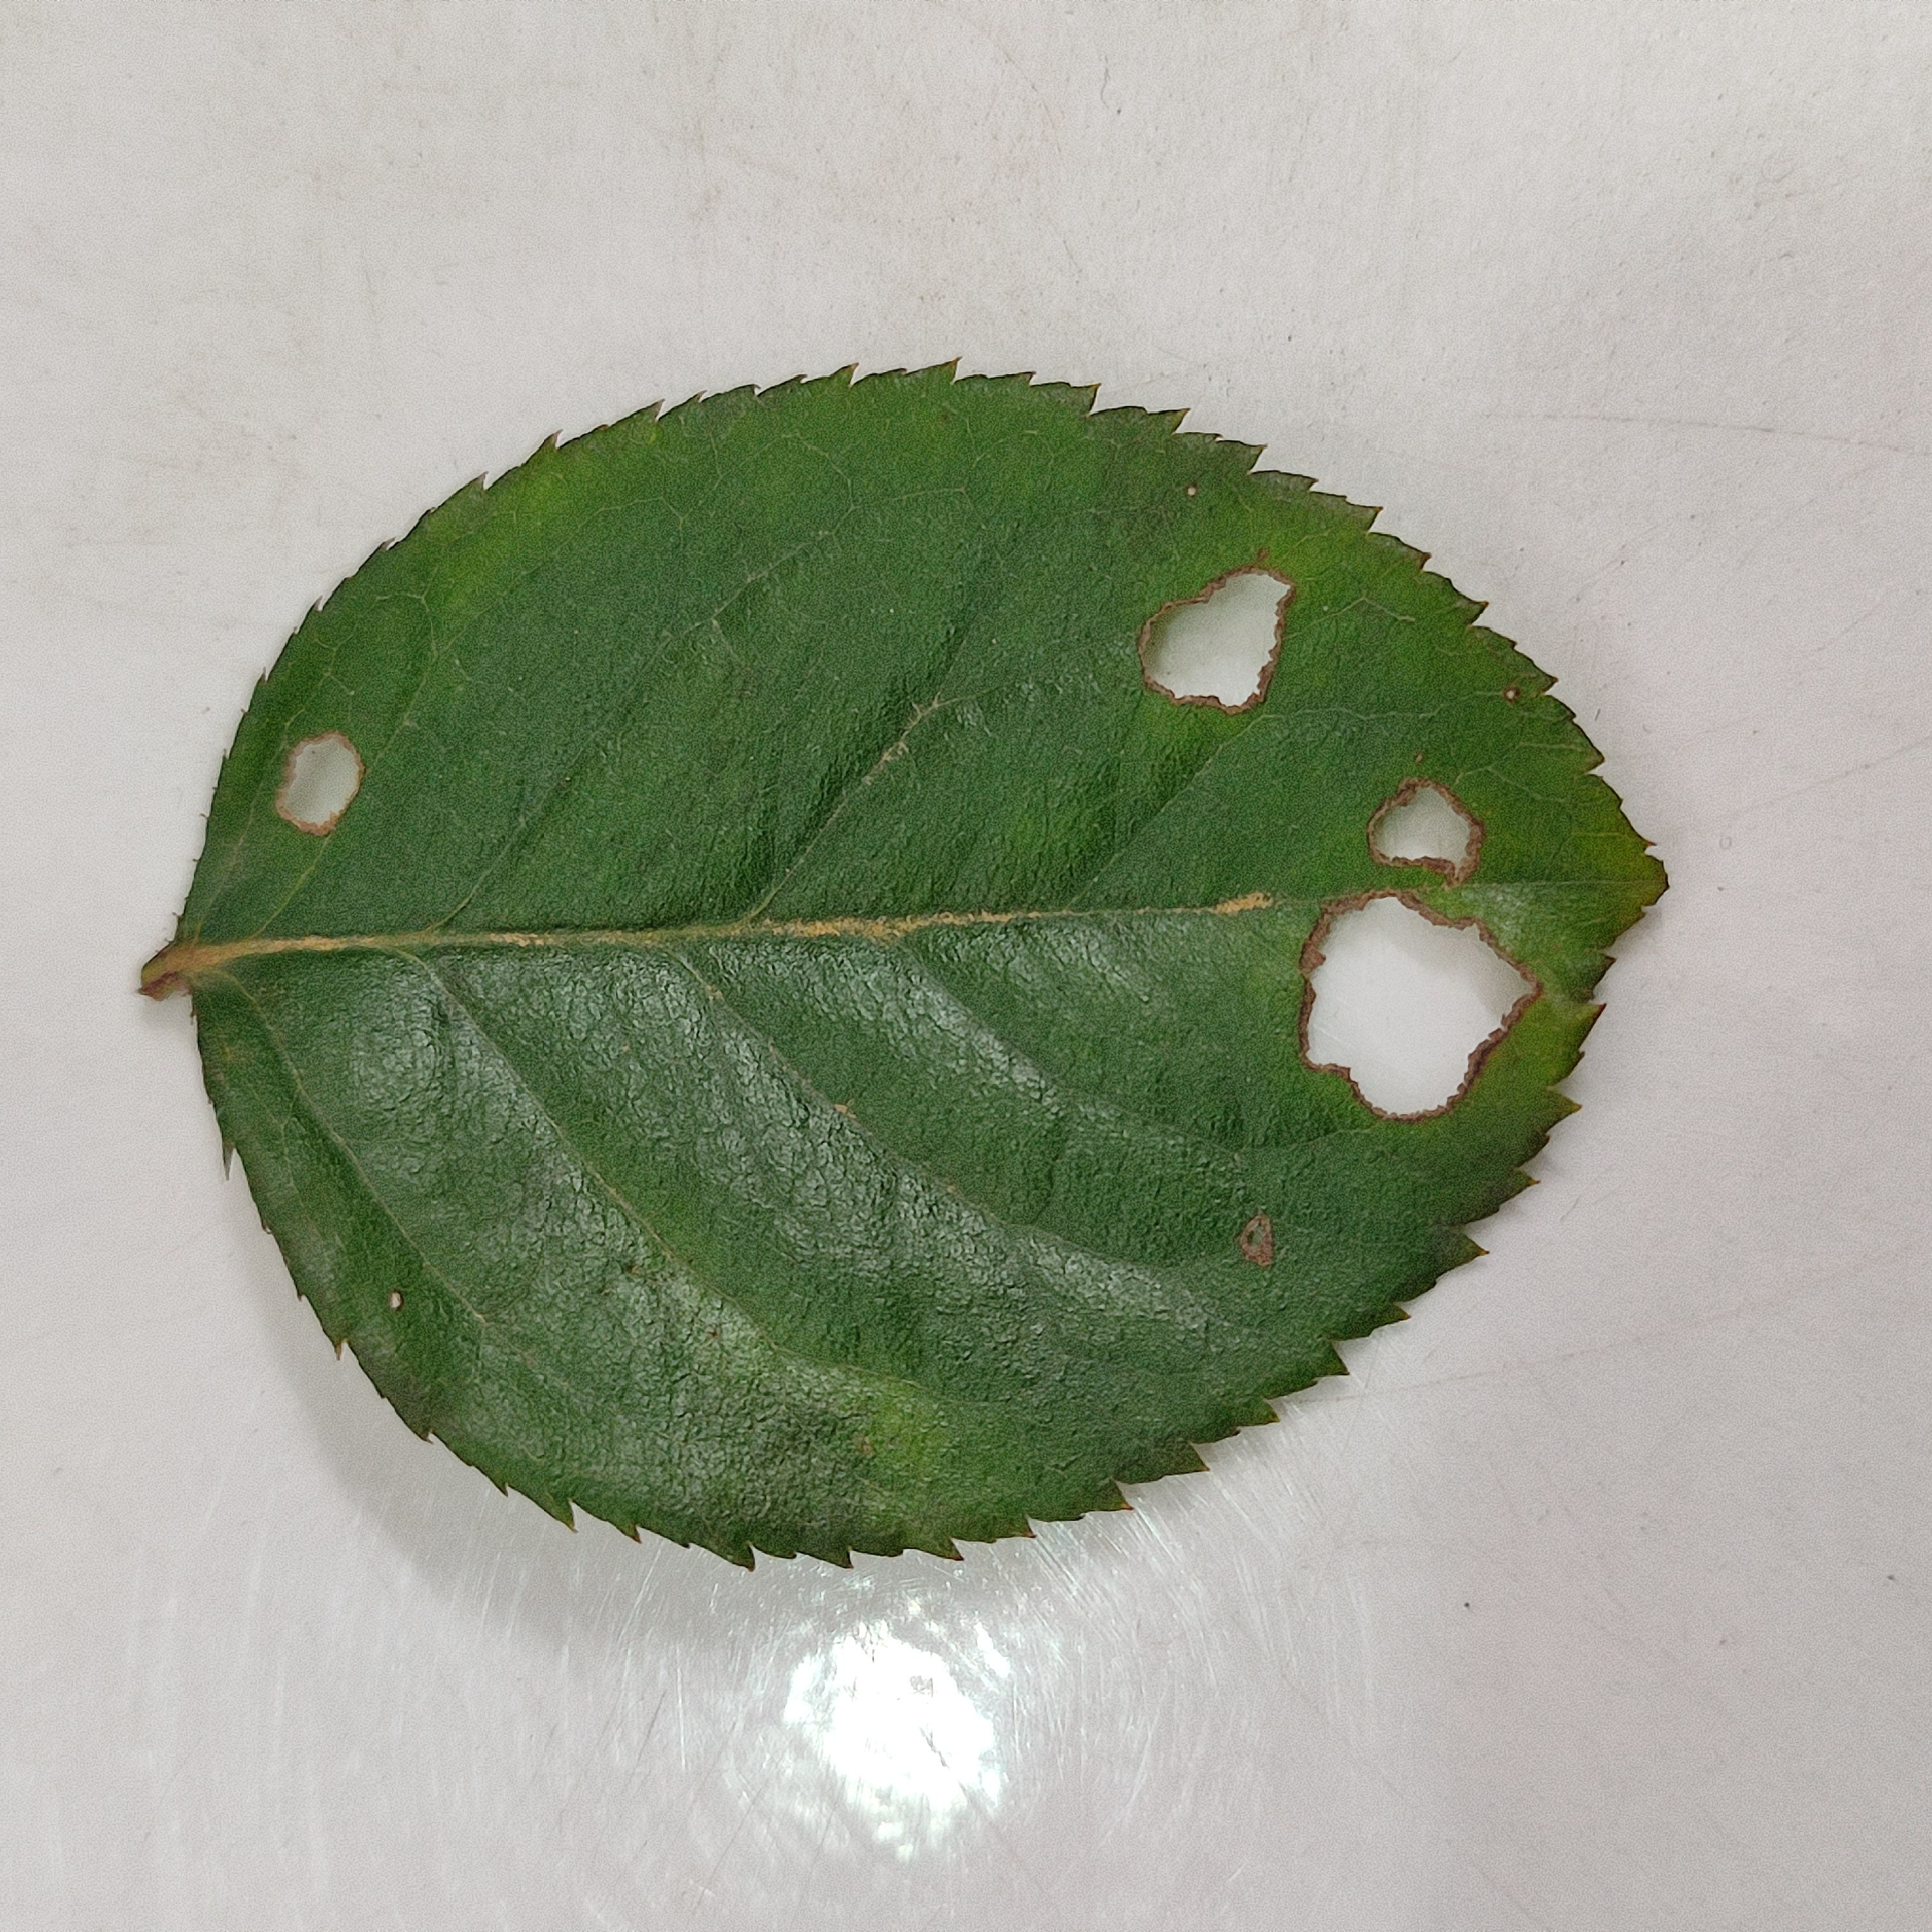
Label: Insect Hole